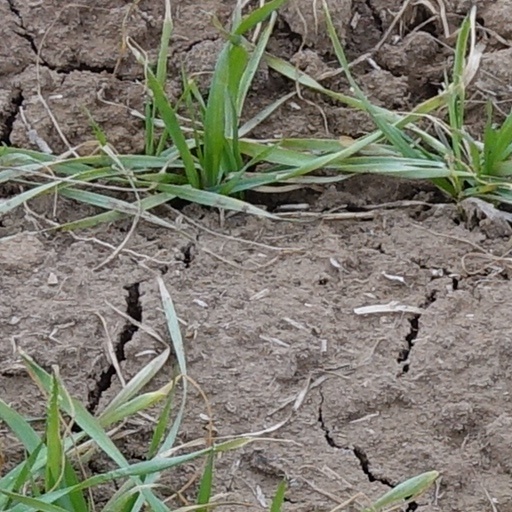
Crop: wheat